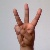
The image shows a hand gesture representing the letter 'W' in Indian Sign Language.